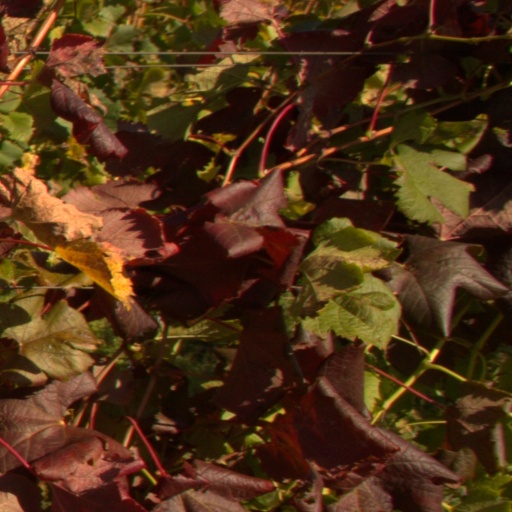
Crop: grape